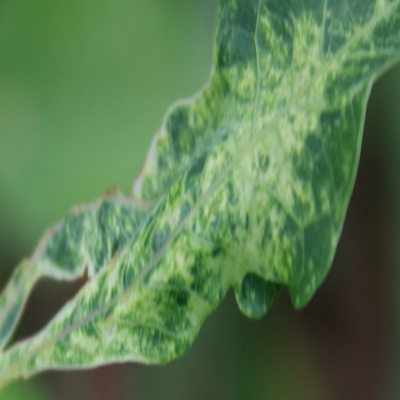
Crop: Cassava
Condition: mosaic